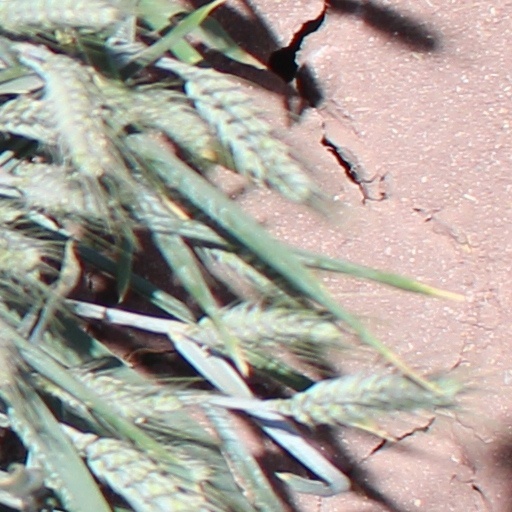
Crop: wheat